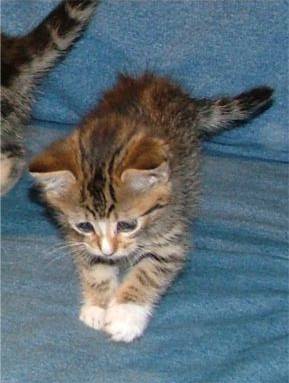
Label: cat